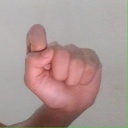
अक्षर: घ